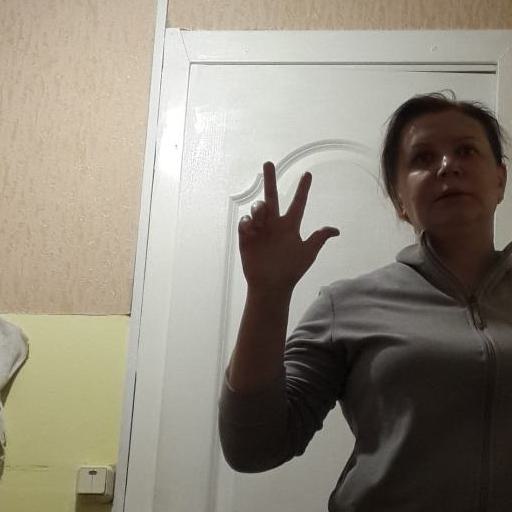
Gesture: three2